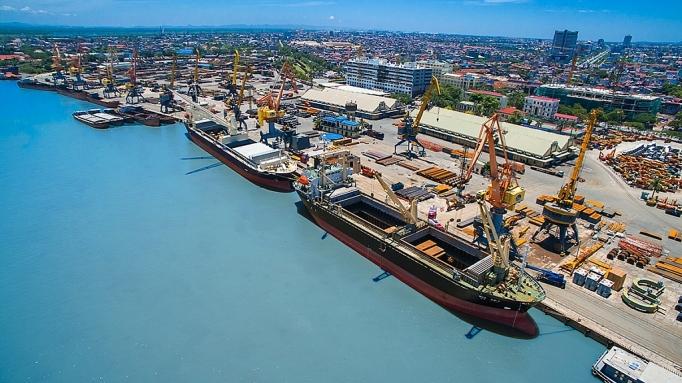
ở trên cảng biển có sự xuất hiện của những chiếc cần cẩu